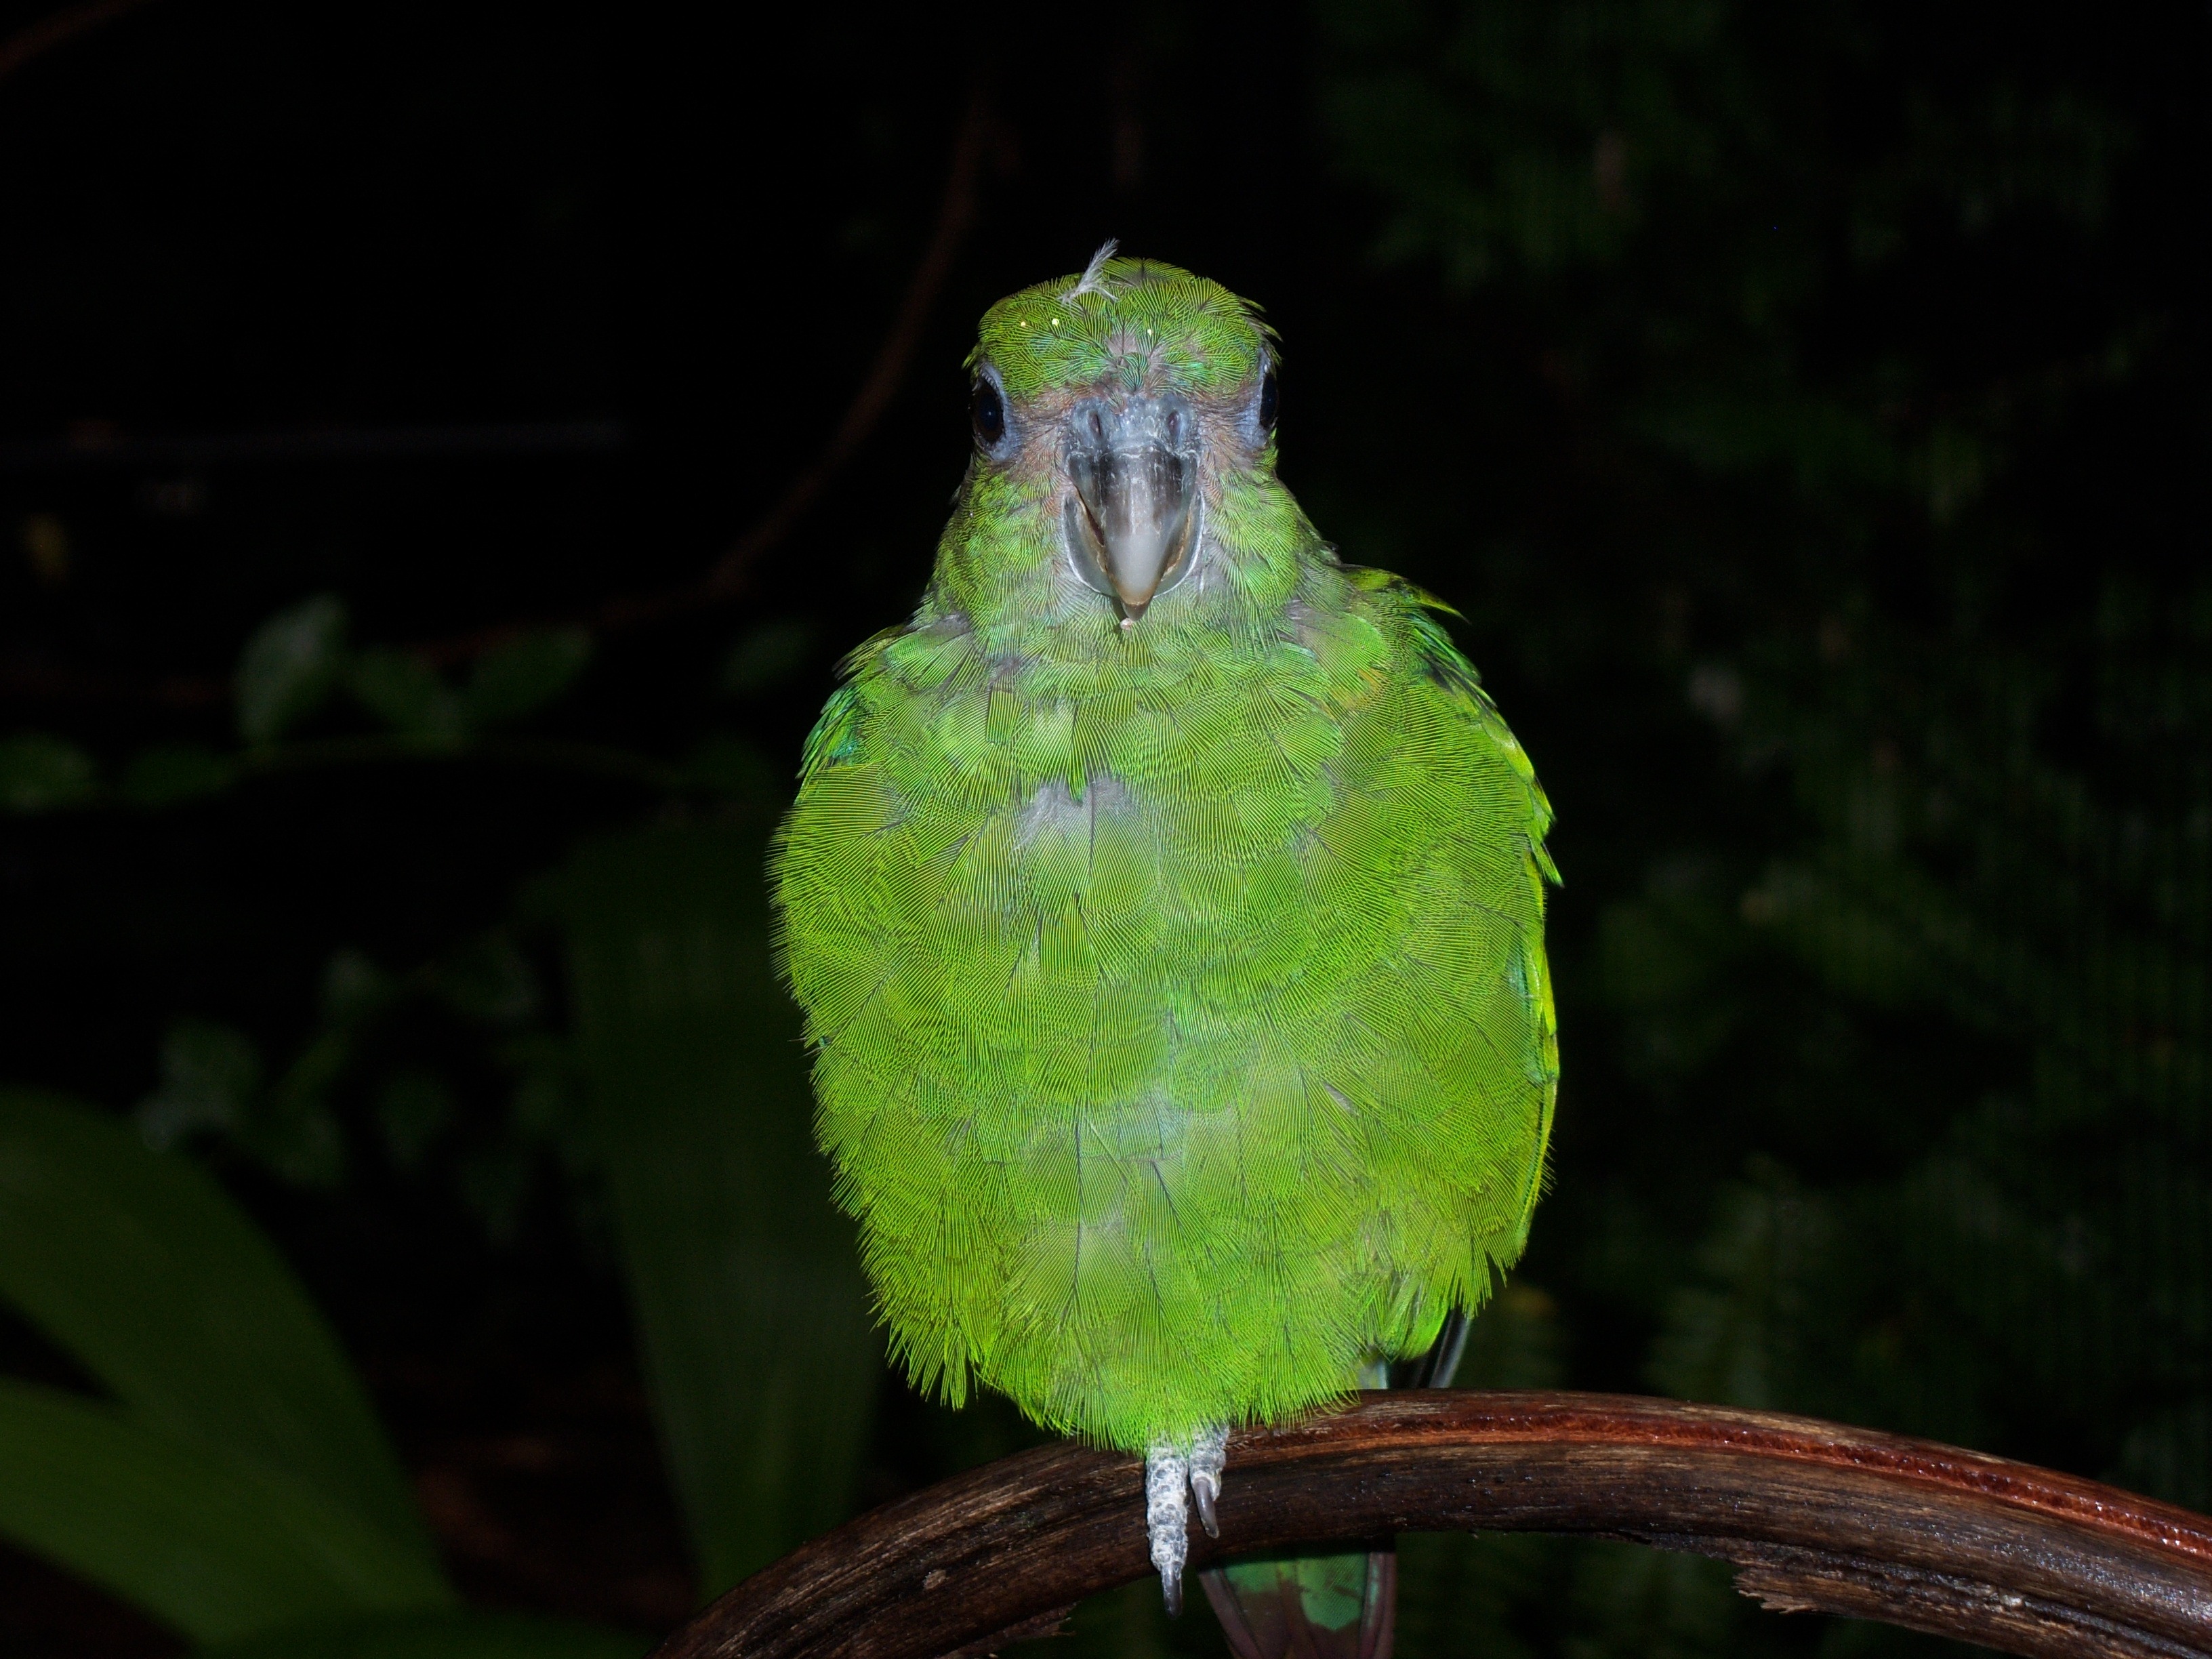
nature, branch, bird, wildlife, green, beak, fauna, plumage, vertebrate, parrot, parakeet, common pet parakeet